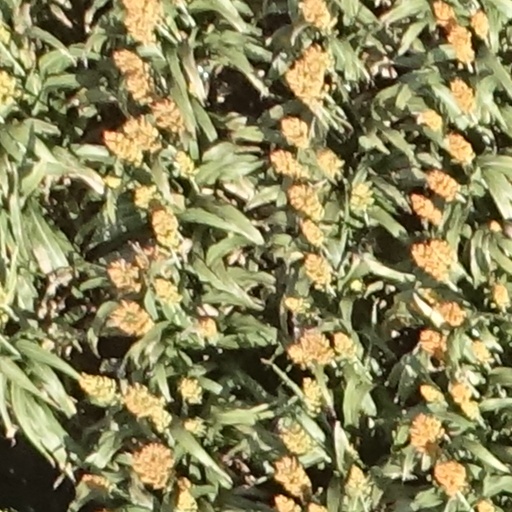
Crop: sorghum